Moonnam Mura

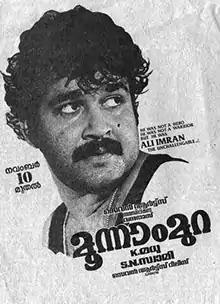
Theatrical release poster

Moonnam Mura is a 1988 Indian Malayalam-language action thriller film directed by K. Madhu and written by S. N. Swamy. It stars Mohanlal, Suresh Gopi and Lalu Alex. The plot deals with a terrorist group led by Charles kidnapping a group of political individuals who were vacationing, and the followed up rescue operation of the police led by Ali Imran.